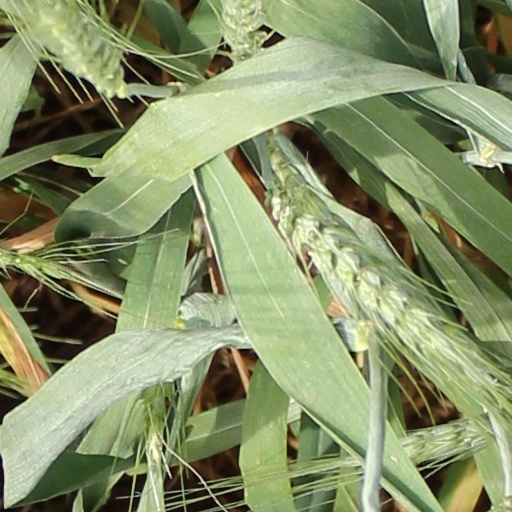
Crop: wheat